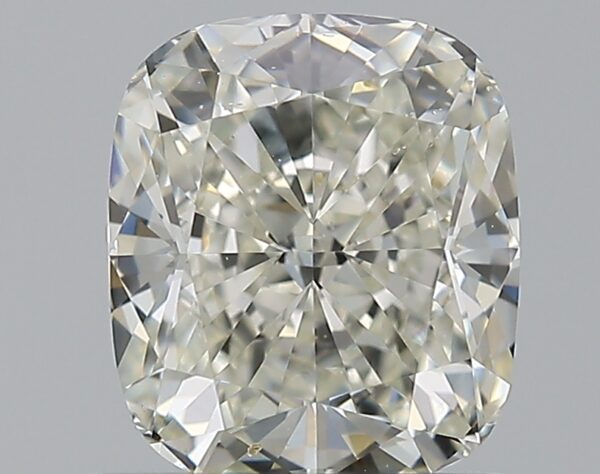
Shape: cushion
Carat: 1.01
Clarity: VS2
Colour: J
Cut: EX
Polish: EX
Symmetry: EX
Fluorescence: M
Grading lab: GIA
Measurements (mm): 6.17 x 5.36 x 3.64